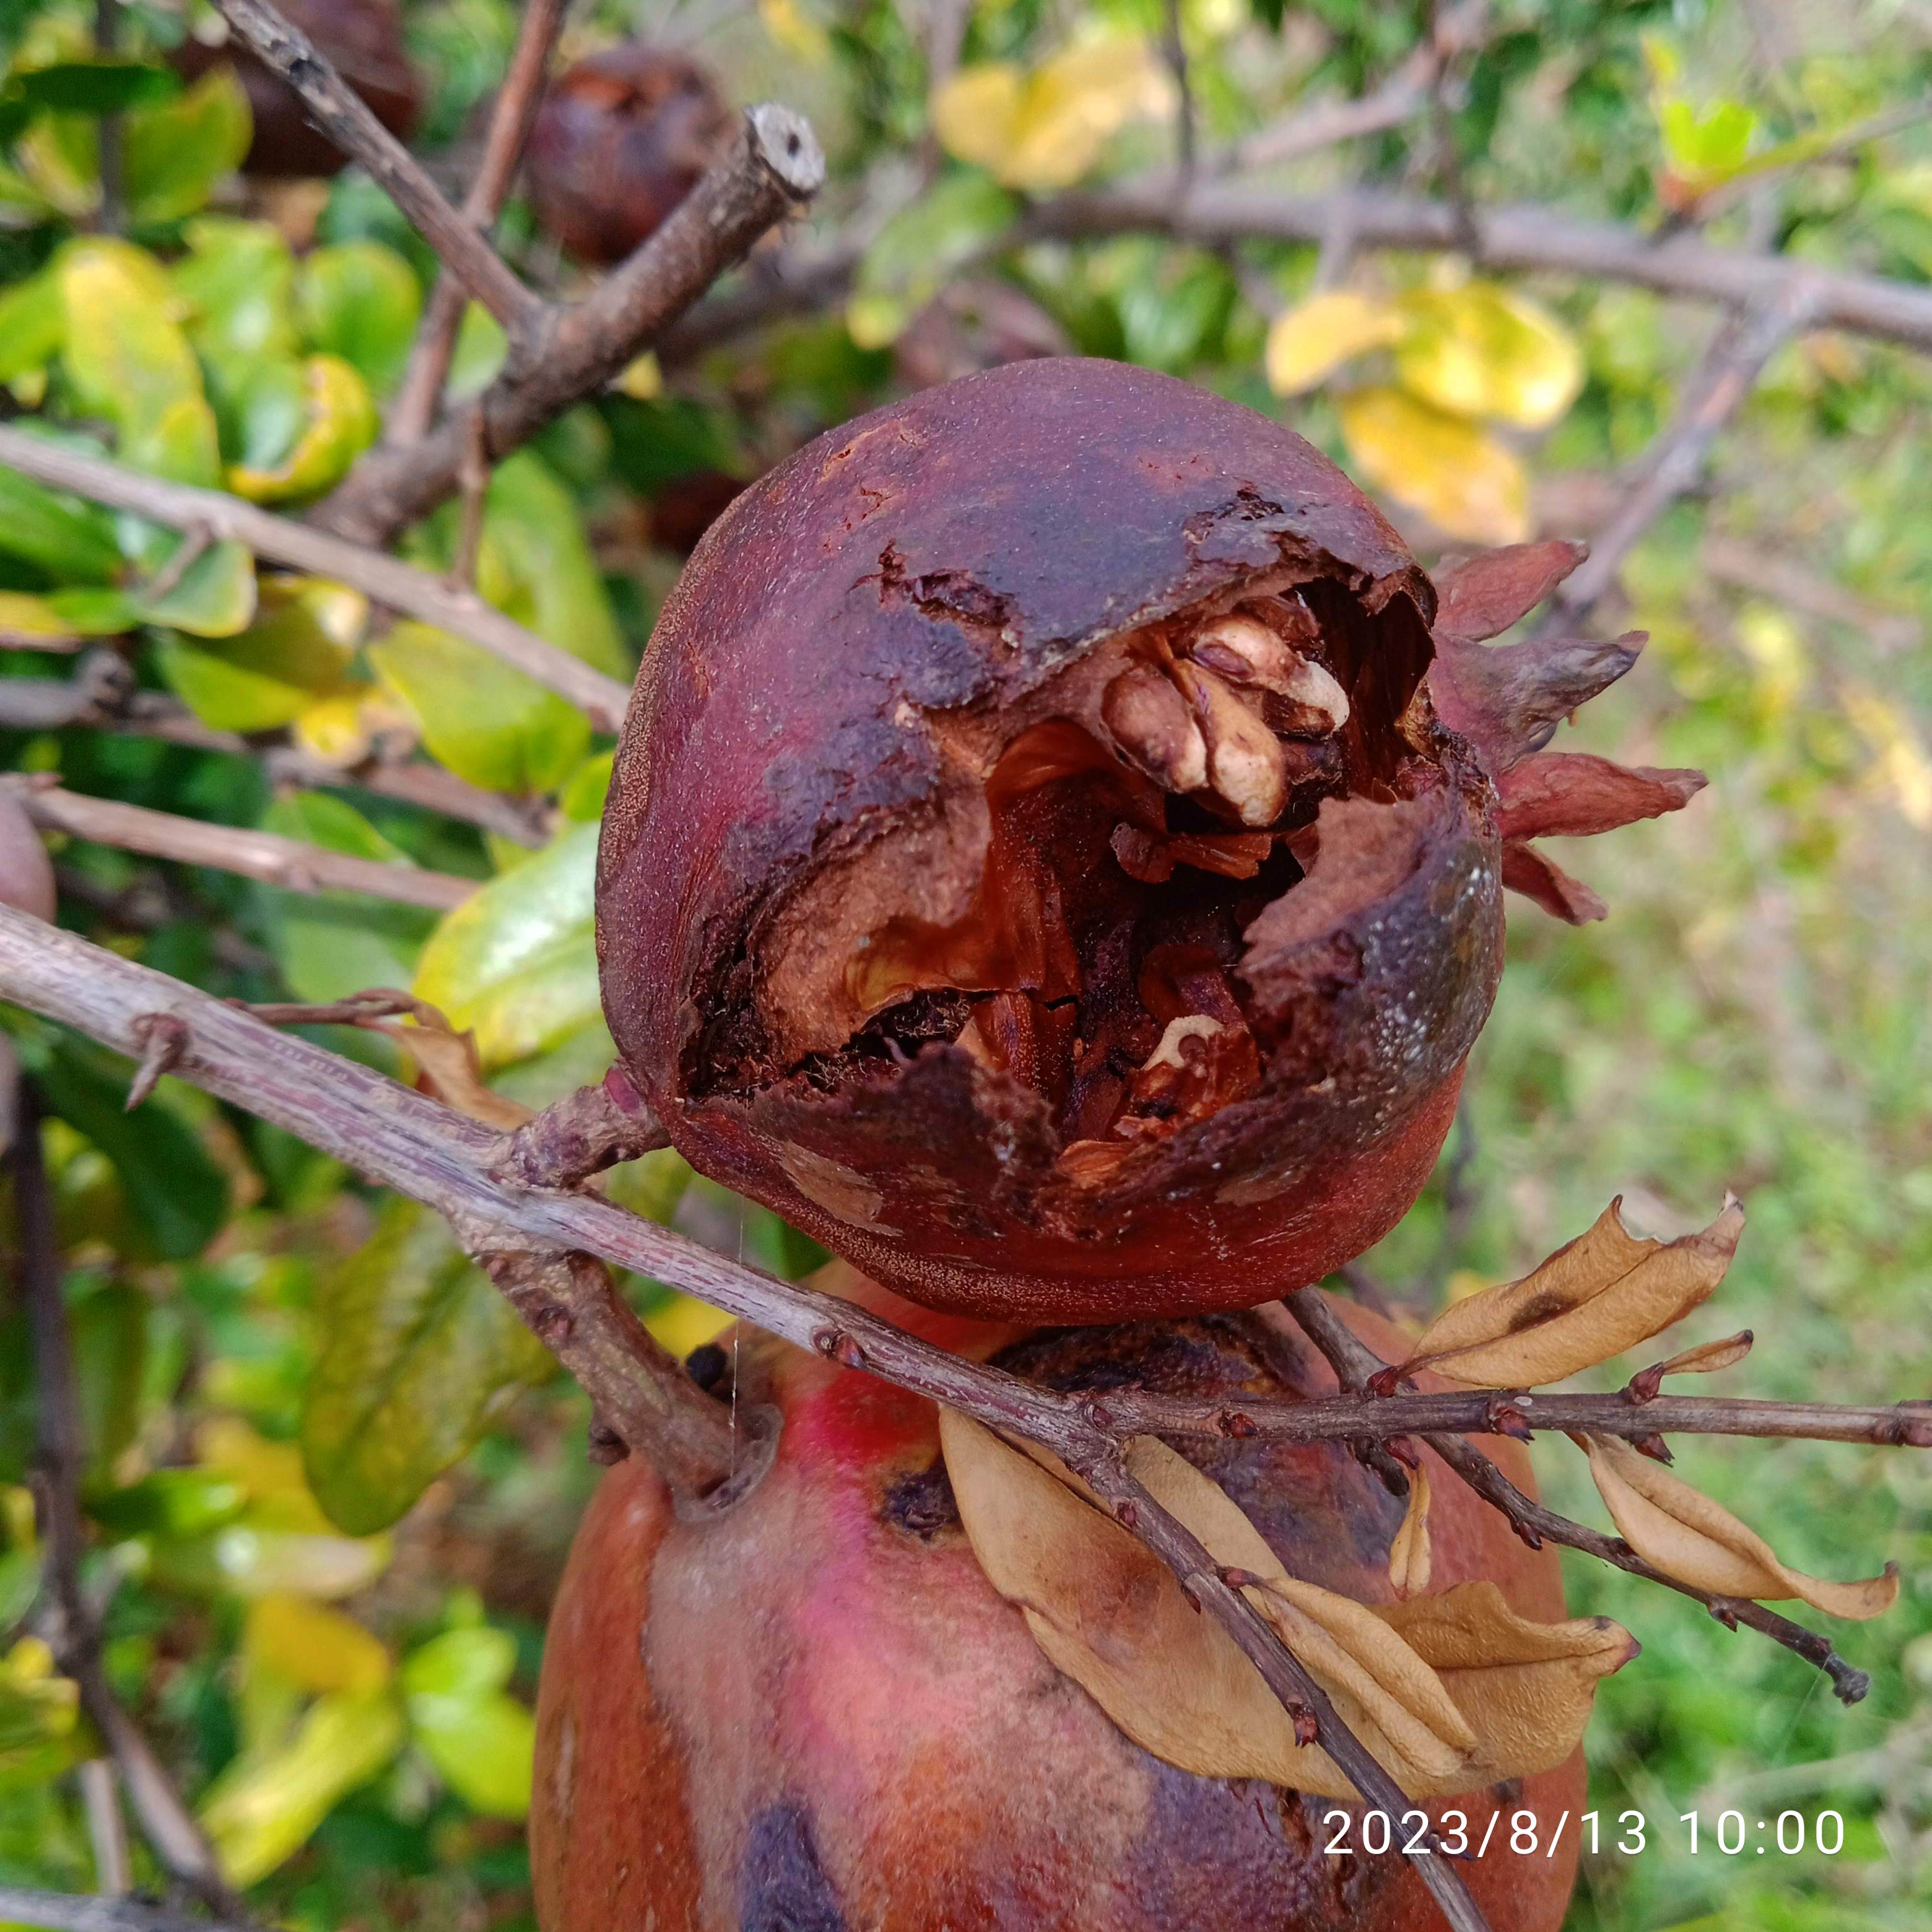
Label: Bacterial_Blight